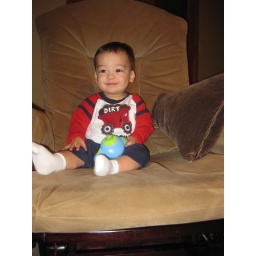
little boy in a big chair